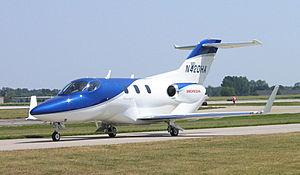
Honda Motor Co., Ltd, ou plus simplement Honda, est un constructeur automobile. C'est également un constructeur de motocyclettes, de quads, de scooters, d'avions d'affaires, de générateurs électriques, de moteurs de bateaux et d'équipements de jardinage et de bricolage. En 2008, Honda a vendu plus de dix-sept millions de moteurs à quatre temps, ce qui en a fait le plus important producteur du monde.
Le Honda HA-420 HondaJet est un avion d'affaires biréacteurs, développé par la société japonaise Honda qui est produit aux États-Unis. Il rentre dans la catégorie des very light jets, c’est-à-dire de petits avions d’affaires à réaction.
L'aviation légère désigne l'ensemble des activités aériennes destinées aux loisirs, aux sports et au tourisme. Cela exclut en principe le travail aérien et le transport de passagers ou de fret mais, en pratique, on retrouve aussi sous ce vocable des petites activités commerciales comme la surveillance aérienne, les avions taxis, la desserte de hubs en passagers ou fret, etc. Les avions ne dépassent pas 5 700 kg et les hélicoptères 2 700 kg.